Undisputed championship (professional wrestling)

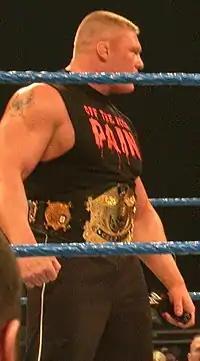
Brock Lesnar with the belt used to represent the Undisputed Championship from April 2002 to September 2002. Lesnar was the last recognized Undisputed Champion as the championship became the WWE Championship in September 2002.

When the AWA folded in 1991 with Larry Zbyszko as their final champion, one of the last major world titles was gone. Meanwhile, the NWA became less prevalent during the Monday night television ratings war that engrossed the WWF and WCW during the 1990s. ECW shut down in 2001 with Rhino as their last champion, seemingly leaving the group of prominent world championships down to two, and with WCW's subsequent fall and purchase by the WWF during the same year, the World Wrestling Federation Championship remained.